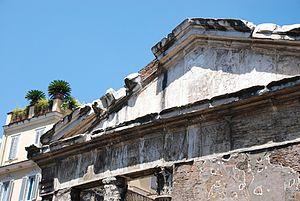
Le portique d'Octavie, appelé portique de Metellus sous la République romaine et parfois portique de Sévère après le IVᵉ siècle av. J.-C., est un ensemble de monuments romains antiques situé sur le Champ de Mars à Rome, près du théâtre de Marcellus. En plus de l'enceinte à colonnades, le portique se compose de divers édifices, dont une entrée monumentale et deux temples, l'un dédié à Junon Regina et l'autre à Jupiter Stator.